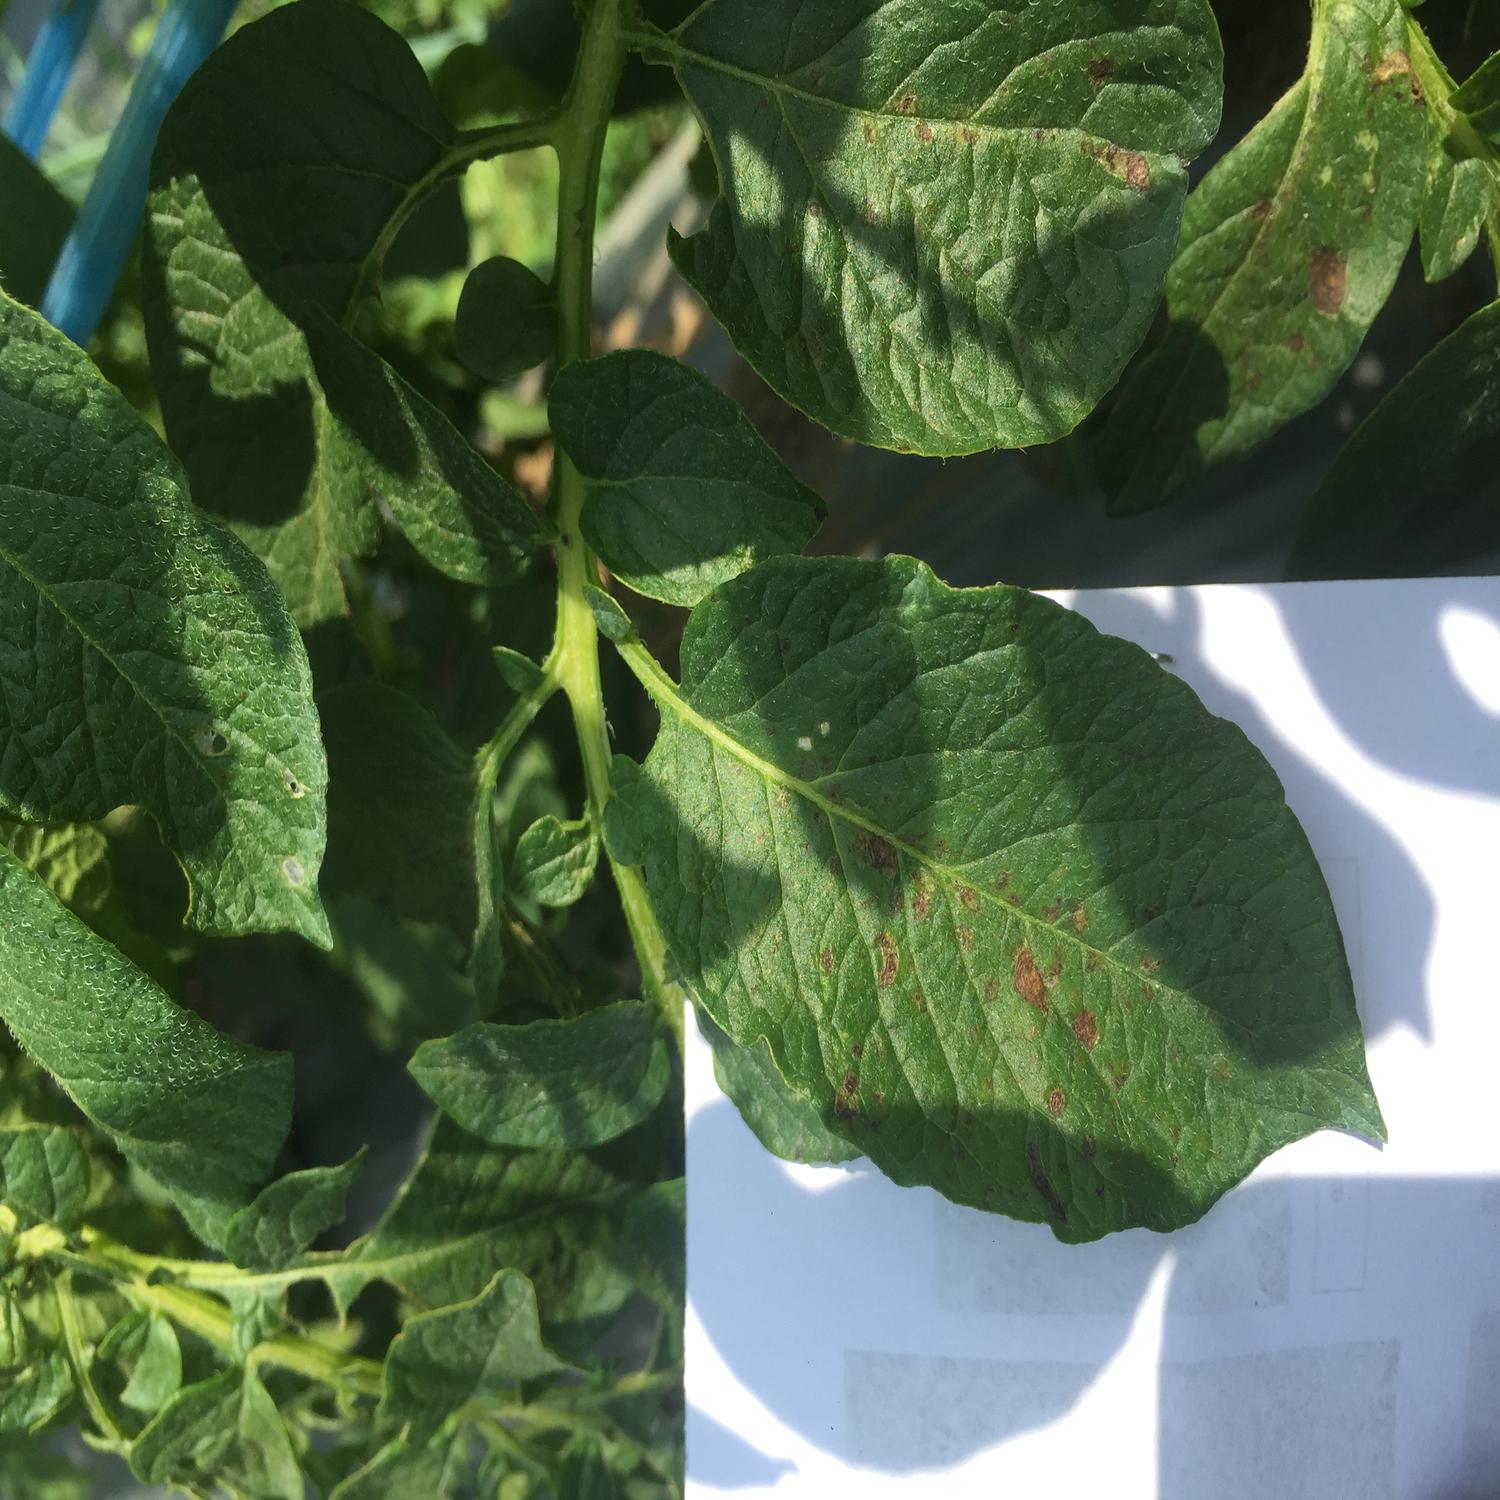
Label: Fungi